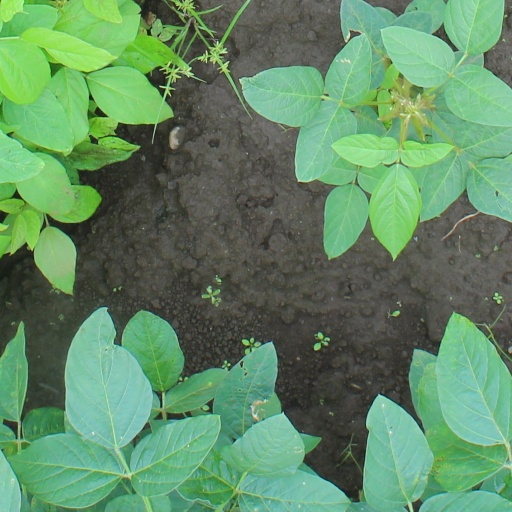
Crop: soybean